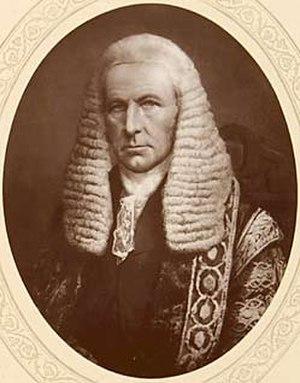
La circonscription de Newcastle-under-Lyme est une circonscription situé dans le Staffordshire et représenté dans la Chambre des Communes du Parlement britannique.
John Evelyn Denison, dit Evelyn Denison, 1ᵉʳ vicomte Ossington, né le 27 janvier 1800 et mort le 7 mars 1873, est un homme d'État britannique, connu surtout pour sa présidence de la Chambre des communes de 1857 à 1872.